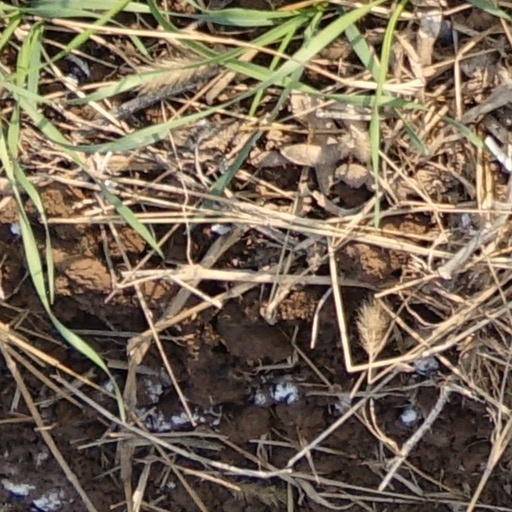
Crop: wheat